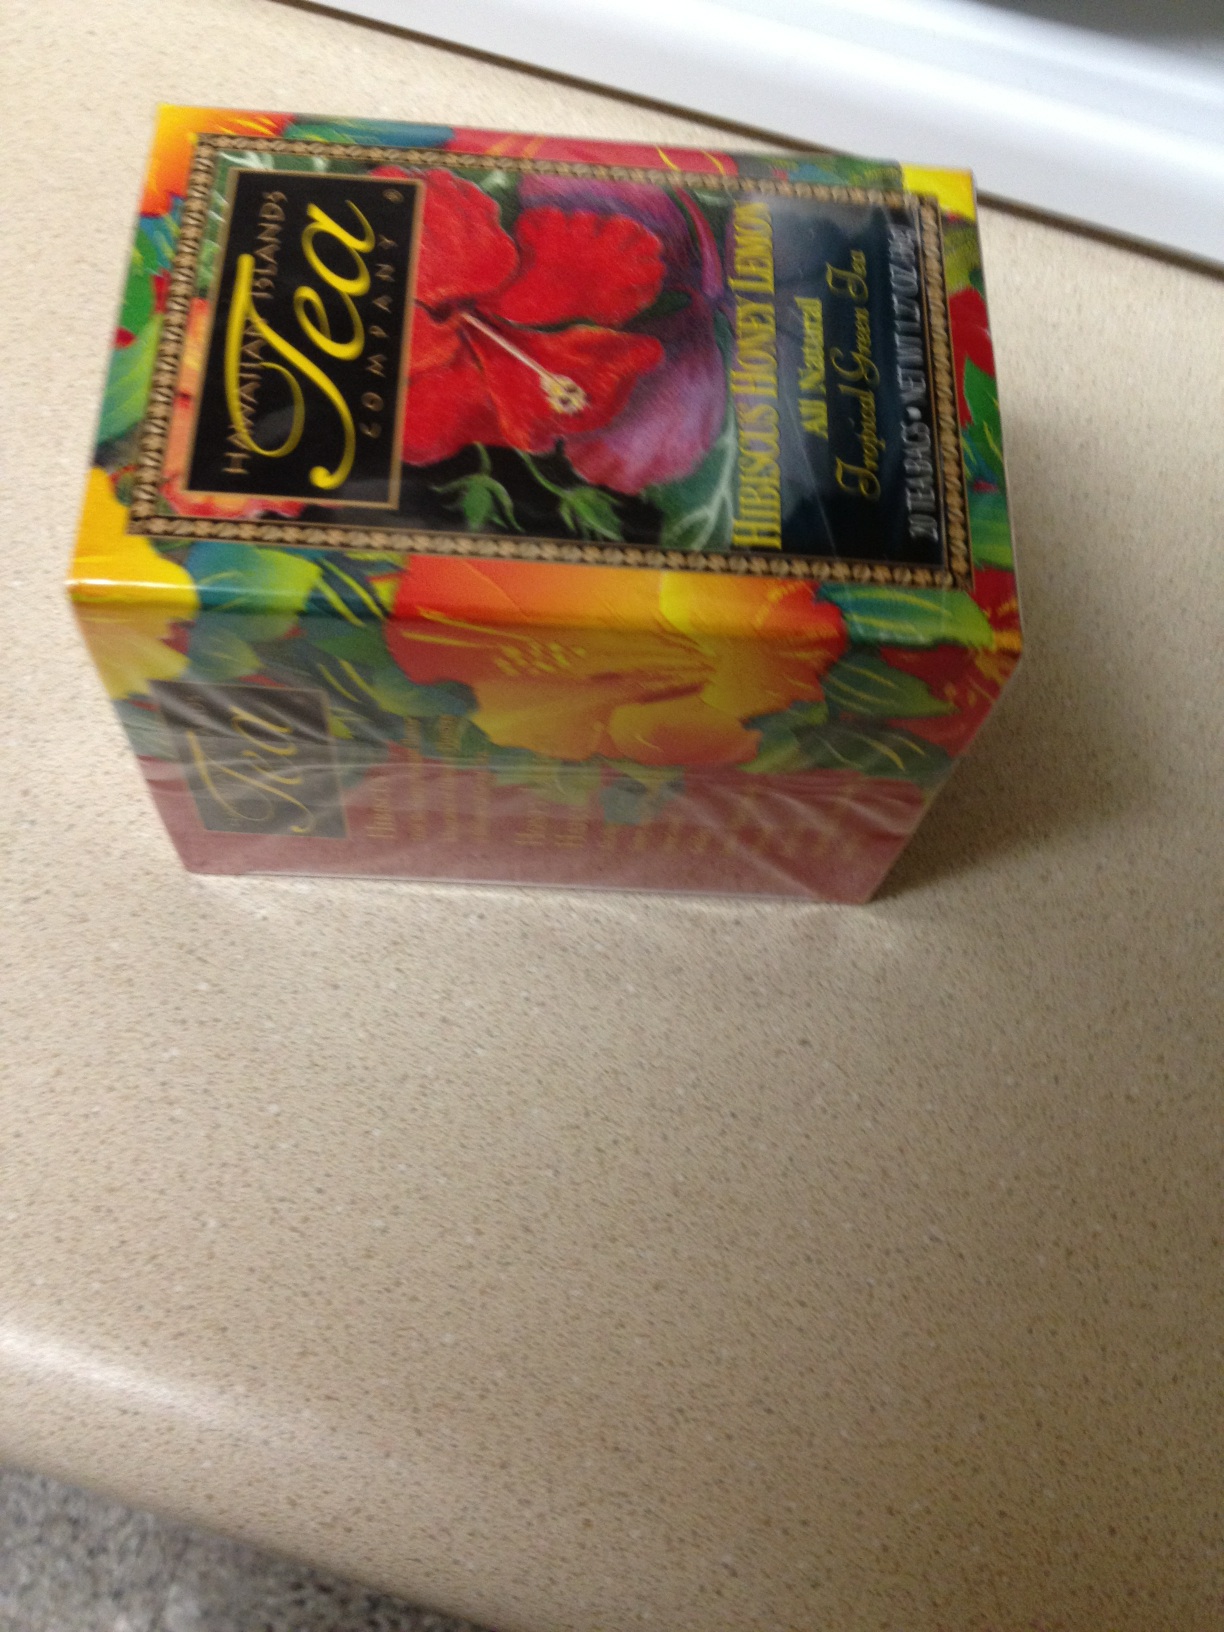Question: What is this?
Answer: tea